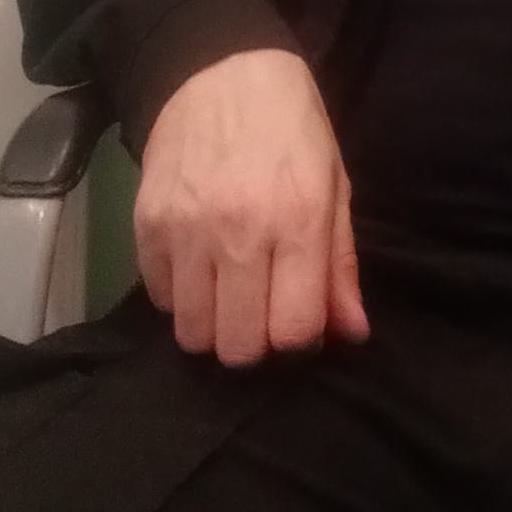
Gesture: no_gesture